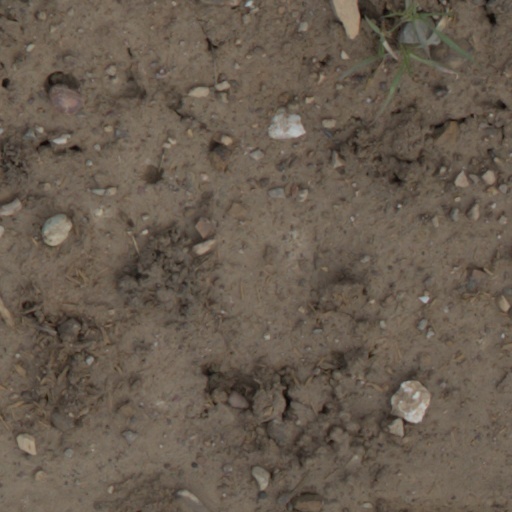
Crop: wheat